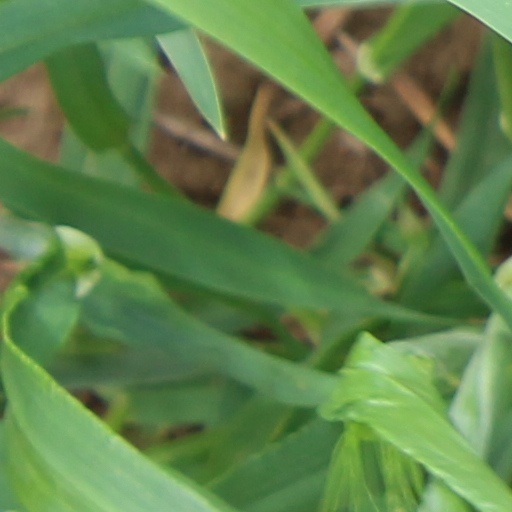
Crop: wheat